Knife for the Ladies

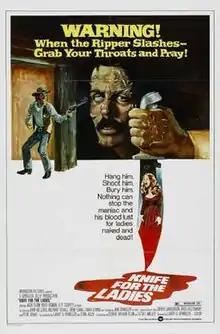
Theatrical release poster

Knife for the Ladies is a 1974 American Western horror film directed by Larry G. Spangler and starring Jack Elam, Ruth Roman and Gene Evans. It was the first production from the company Bryanston Pictures.